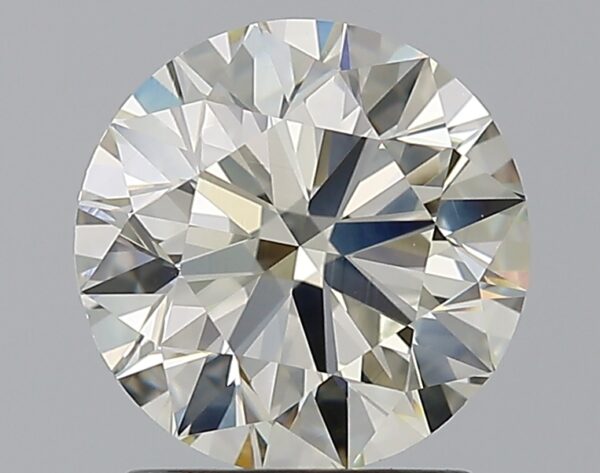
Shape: round
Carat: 1.79
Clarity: VS1
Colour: L
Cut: EX
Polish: EX
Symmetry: EX
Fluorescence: M
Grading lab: GIA
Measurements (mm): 7.67 x 7.72 x 4.81